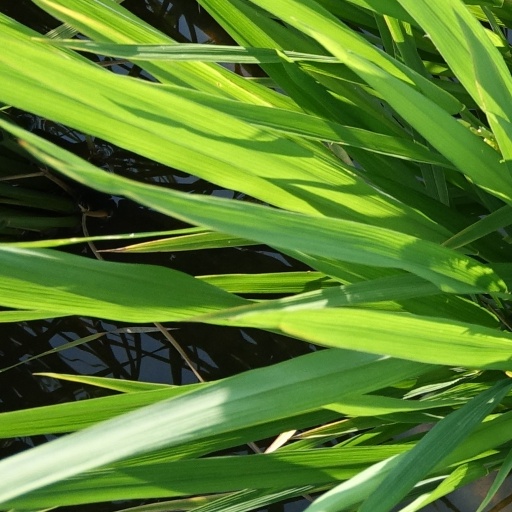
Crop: rice